Robert Slimbach

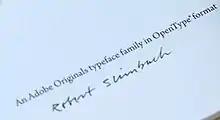
Slimbach's signature on a copy of the Arno Pro specimen.

Slimbach was born in Evanston, Illinois in 1956. Shortly after, he moved to Southern California where he spent his childhood and his youth. After attending UCLA on an athletics scholarship, he developed an interest in graphic design and typefaces while running a small screen printshop for manufacturing posters and greeting cards. This work brought him into contact with Autologic Incorporated in Newbury Park, California. After training from 1983 to 1985, Slimbach worked as a type designer with Autologic Incorporation. There he received further training, not just as a type designer but also as a calligrapher. Slimbach was then self-employed for two years as a freelance type designer, during which developed the two typefaces ITC Slimbach and ITC Giovanni for the International Typeface Corporation. He later commented of this period that "I wasn’t really making enough money to live on."